Napoleon III

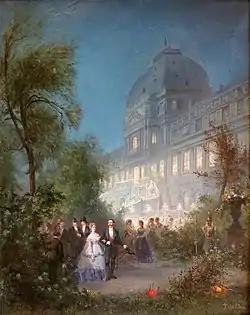
The Tuileries Palace during the gala soirée of 10 June 1867, hosted by Napoleon III for the sovereigns attending the Paris International Exhibition of 1867.

In a speech at Bordeaux shortly after becoming Emperor, Napoleon III proclaimed that "The Empire means peace" (""L'Empire, c'est la paix""), reassuring foreign governments that he would not attack other European powers in order to extend the French Empire. He was, however, determined to follow a strong foreign policy to extend France's influence and warned that he would not stand by and allow another European power to threaten its neighbour.